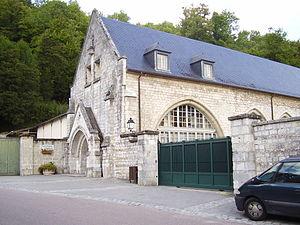
L’abbaye Saint-Wandrille, anciennement abbaye de Fontenelle, est une abbaye bénédictine de la congrégation de Solesmes située sur la commune de Rives-en-Seine, ancienne commune de Saint-Wandrille-Rançon, dans le département de la Seine-Maritime, en Normandie. Fondée en 649, l'abbaye a connu une longue histoire marquée par trois grandes périodes de saccages et de destructions : celles liées aux incursions des Vikings, puis celles engendrées par les guerres de Religion, et enfin celles consécutives à la Révolution française. C'est encore aujourd'hui une abbaye de moines bénédictins.